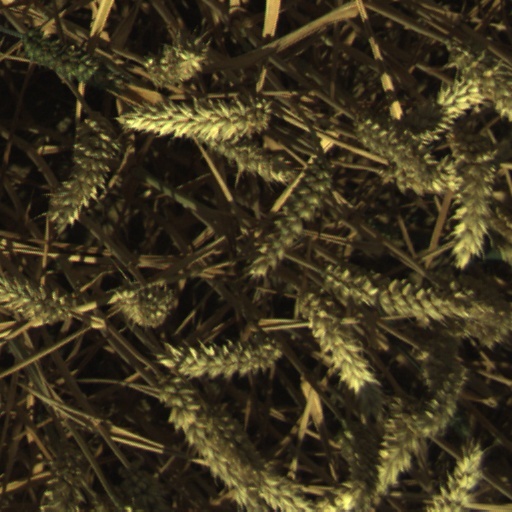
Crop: wheat